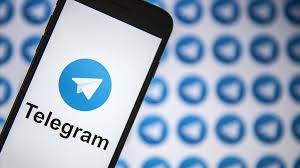
Nataal bi ma jot de gis naa ne telegram lan koy wax telegram. Moo ngi nekk ci telefon bi waaye nag ca ginnaaw gis naa ne am na yeneen telegram yu fa nekk. Telegram nag ab application la boo xam ne dañ ciy déggante, jàppandal ak déggante waaw.